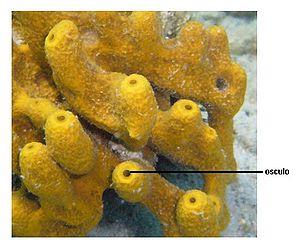
L'oscule est l'orifice exhalant chez les éponges.